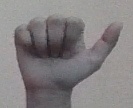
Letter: dhad